Outcast by Kirkman and Azaceta

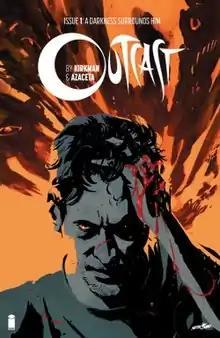
Cover art for the first issue of "Outcast" (June 2014).

Outcast (trademarked as Outcast by Kirkman and Azaceta) is an American comic book series created by writer Robert Kirkman and artist Paul Azaceta.